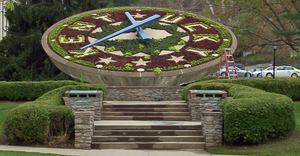
Cet article recense les plus grands cadrans d'horloges.